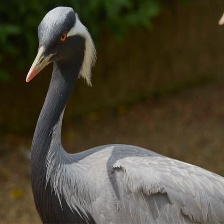
Species: DEMOISELLE CRANE
Scientific name: GRUS VIRGO
ImageNet parent category: crane